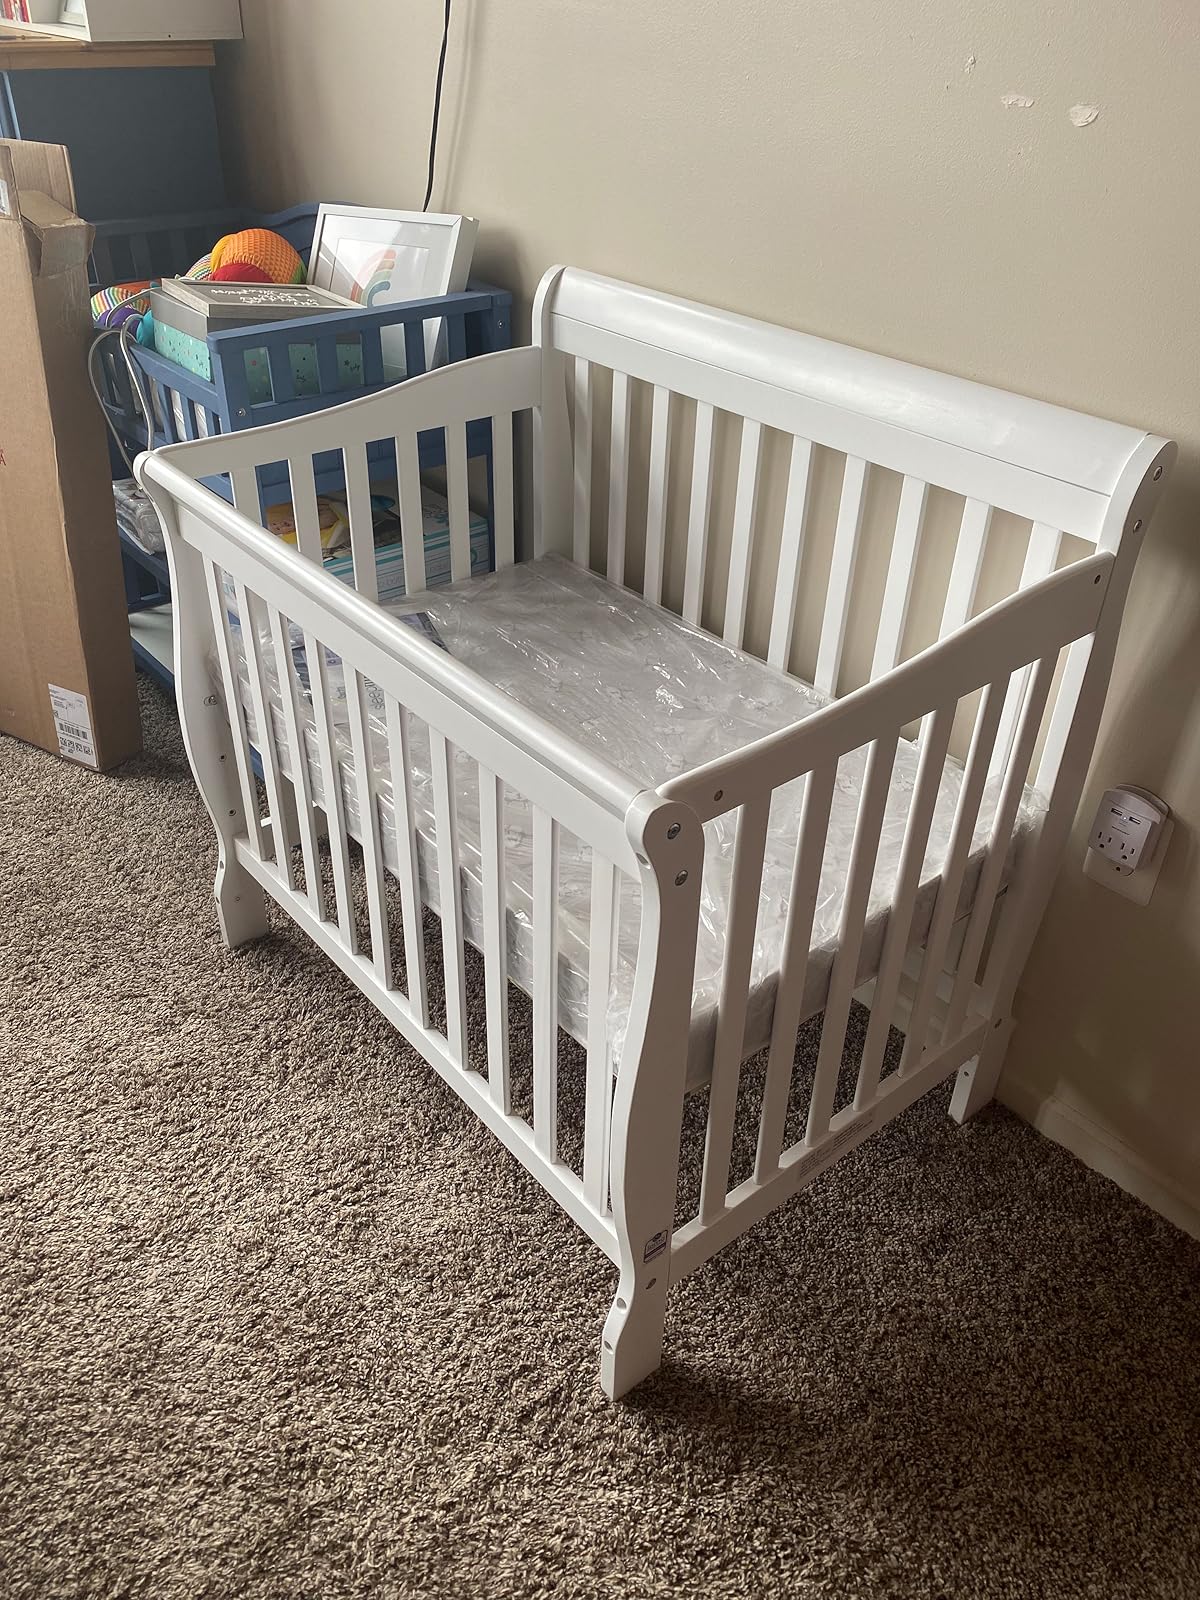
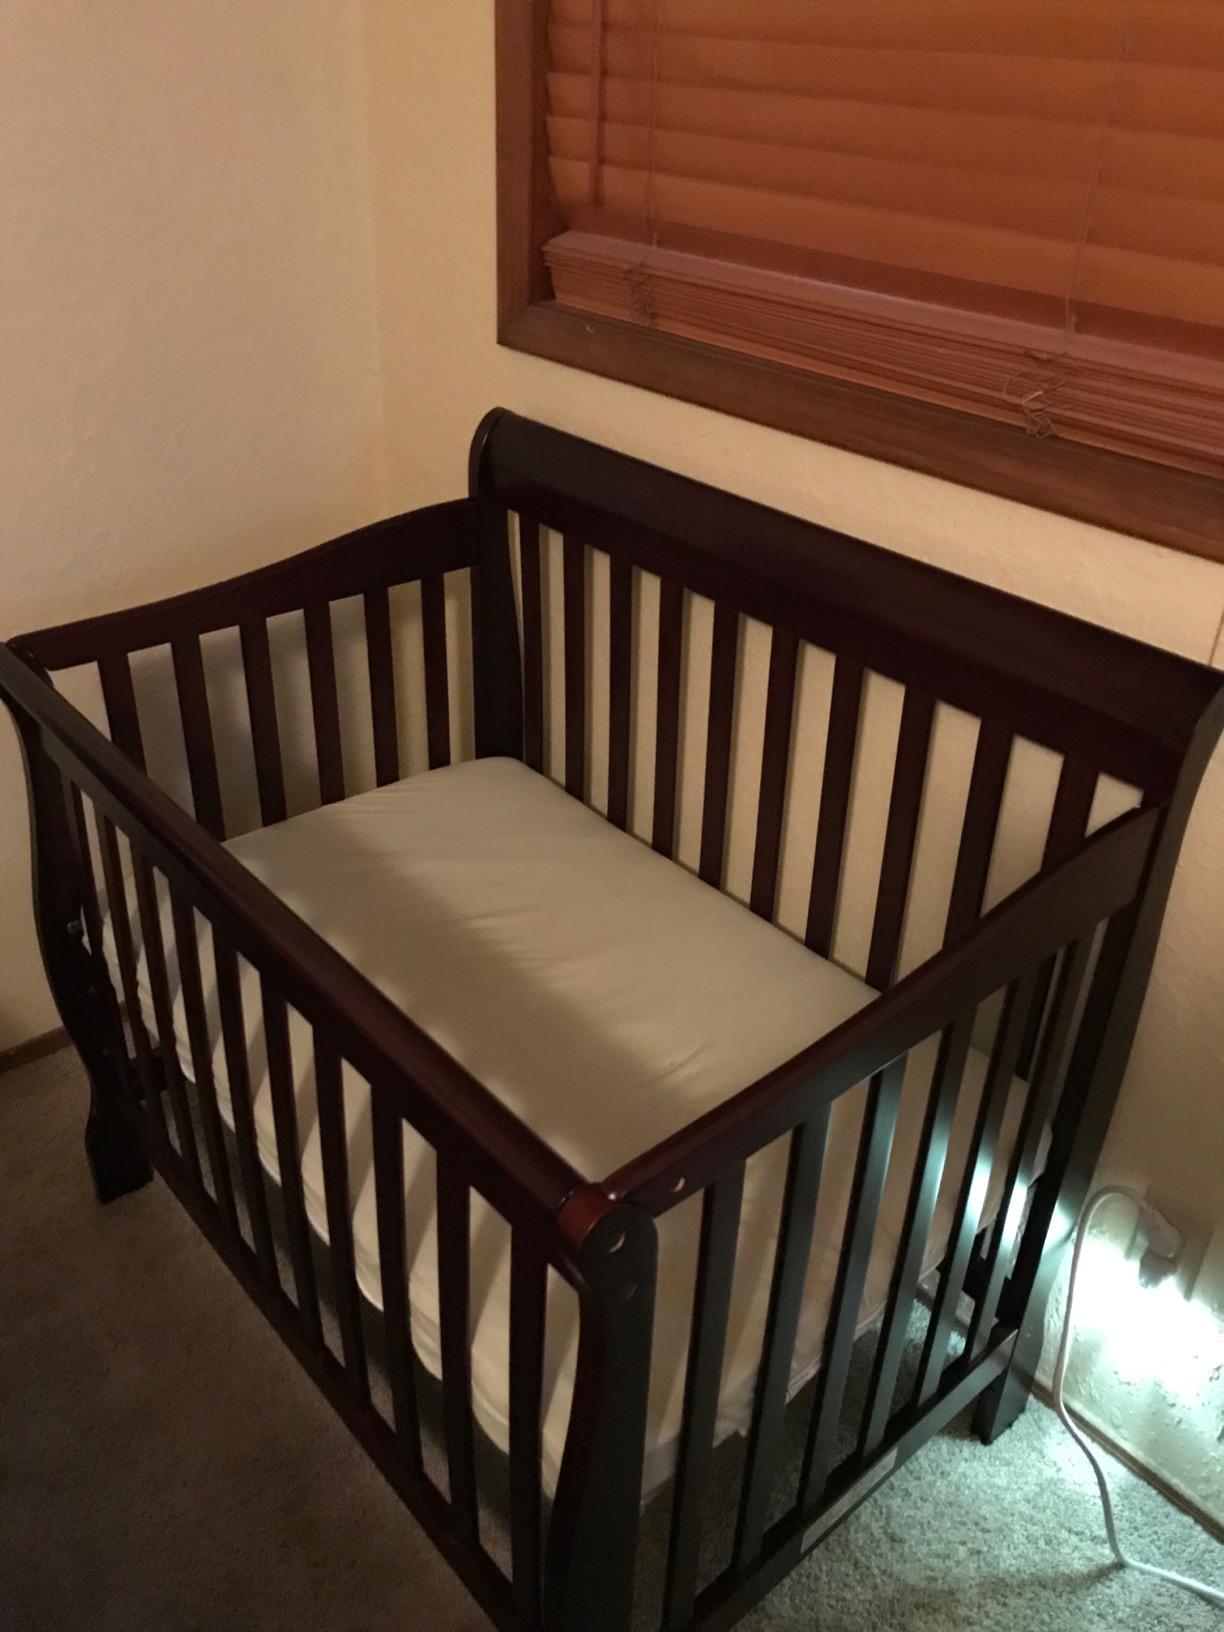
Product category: products_crib
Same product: no